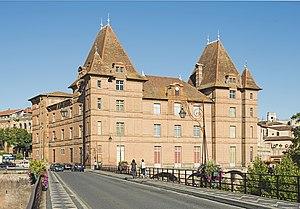
L'ancien palais épiscopal de Montauban est situé dans le département français de Tarn-et-Garonne, 17, rue de l'hôtel de ville, à côté du Pont vieux.
L'Occitanie est la 4ᵉ région touristique en France avec 13 milliards d’euros de recettes touristiques et 181 millions de nuitées annuelles en moyenne dont 23 millions en plein air avec 14,2 millions de touristes sur le littoral dont 7 millions d'étrangers et 15 millions dans les hôtels.
Zao Wou-Ki, né le 1ᵉʳ février 1920 à Pékin, et mort le 9 avril 2013 à Nyon, est un peintre et graveur chinois naturalisé français en 1964.
Robert Lapoujade, né le 3 janvier 1921 à Montauban et mort le 17 mai 1993 à Saincy par Bellot en Seine-et-Marne, est un peintre, graveur à l'eau-forte et à la pointe-sèche, lithographe et réalisateur français.
Jean-Baptiste-Michel Colbert de Saint-Pouange, est un homme d'Église français des XVIIᵉ et XVIIIᵉ siècles.
Bernard Campmartin est un architecte français, né à Toulouse vers 1599, et mort à Toulouse le 3 juin 1692, âgé d'environ cent ans.